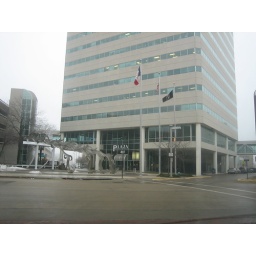
Main entrance to Plaza 425 office tower in downtown Cedar Rapids, formerly APAC Building.